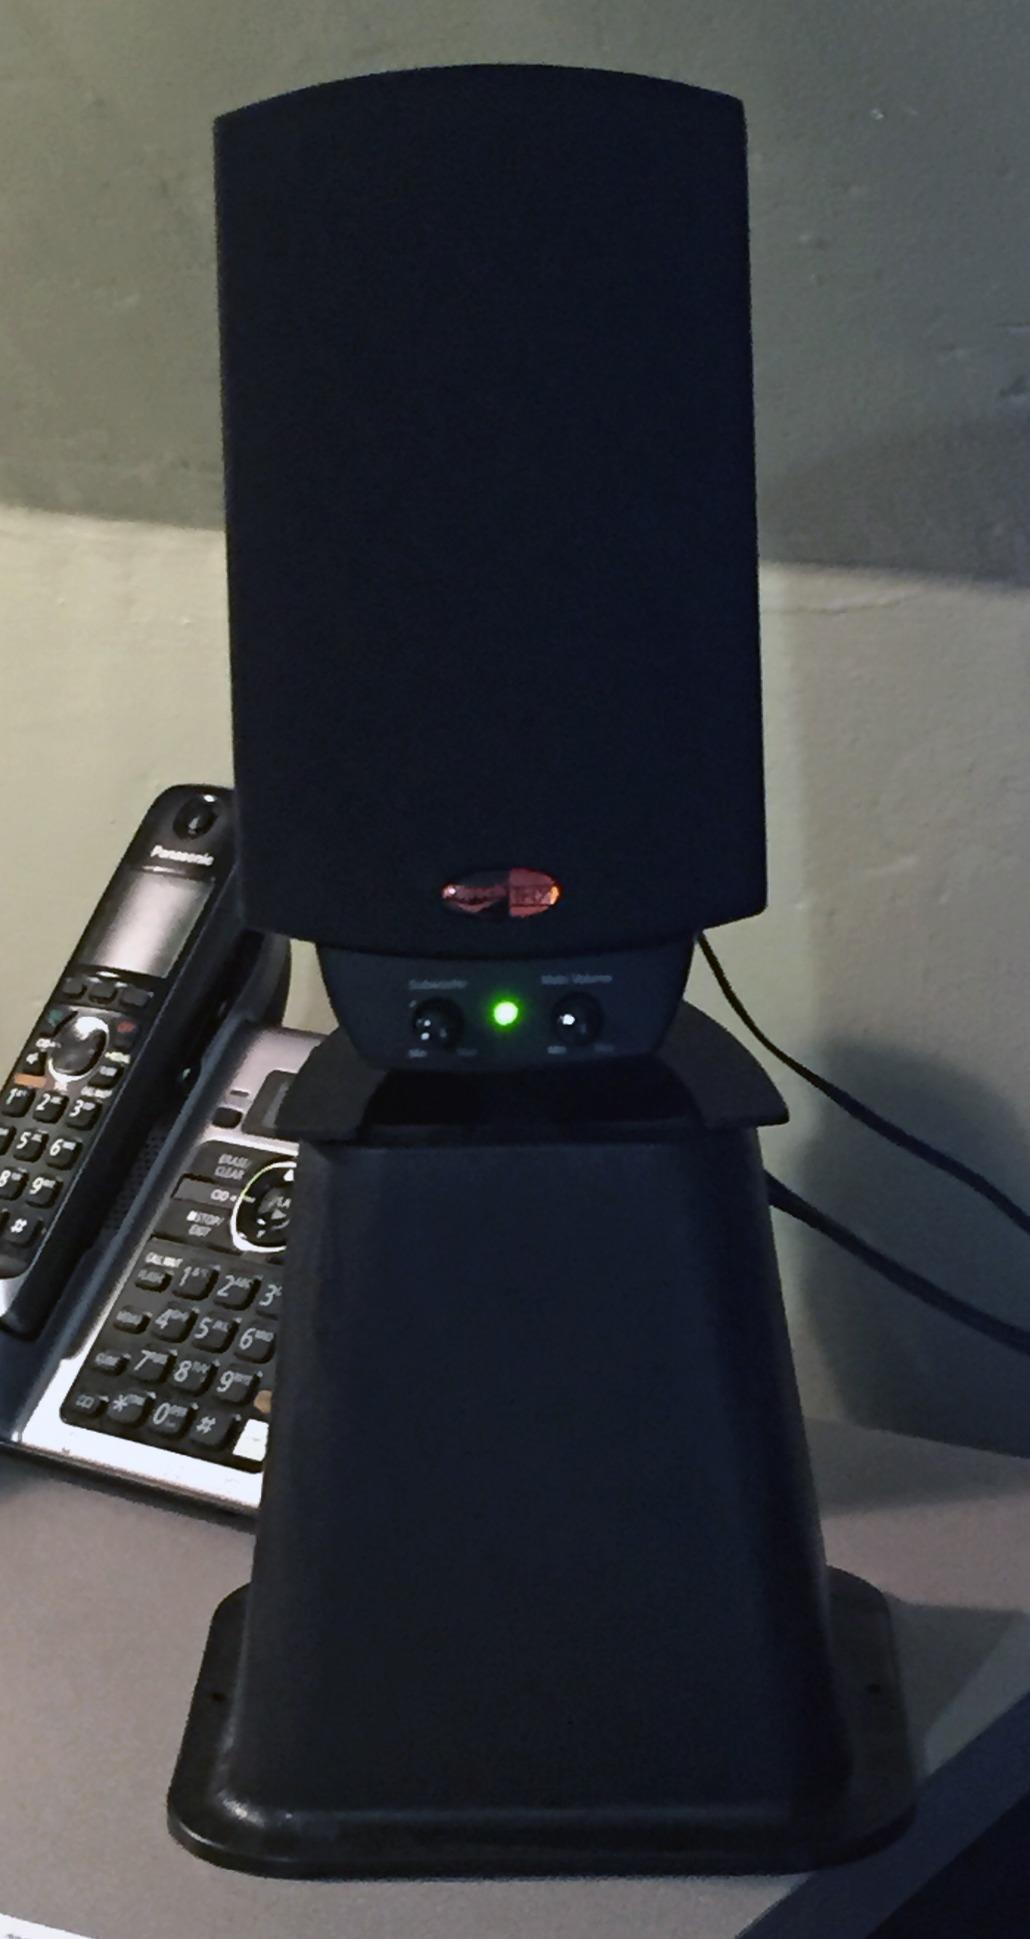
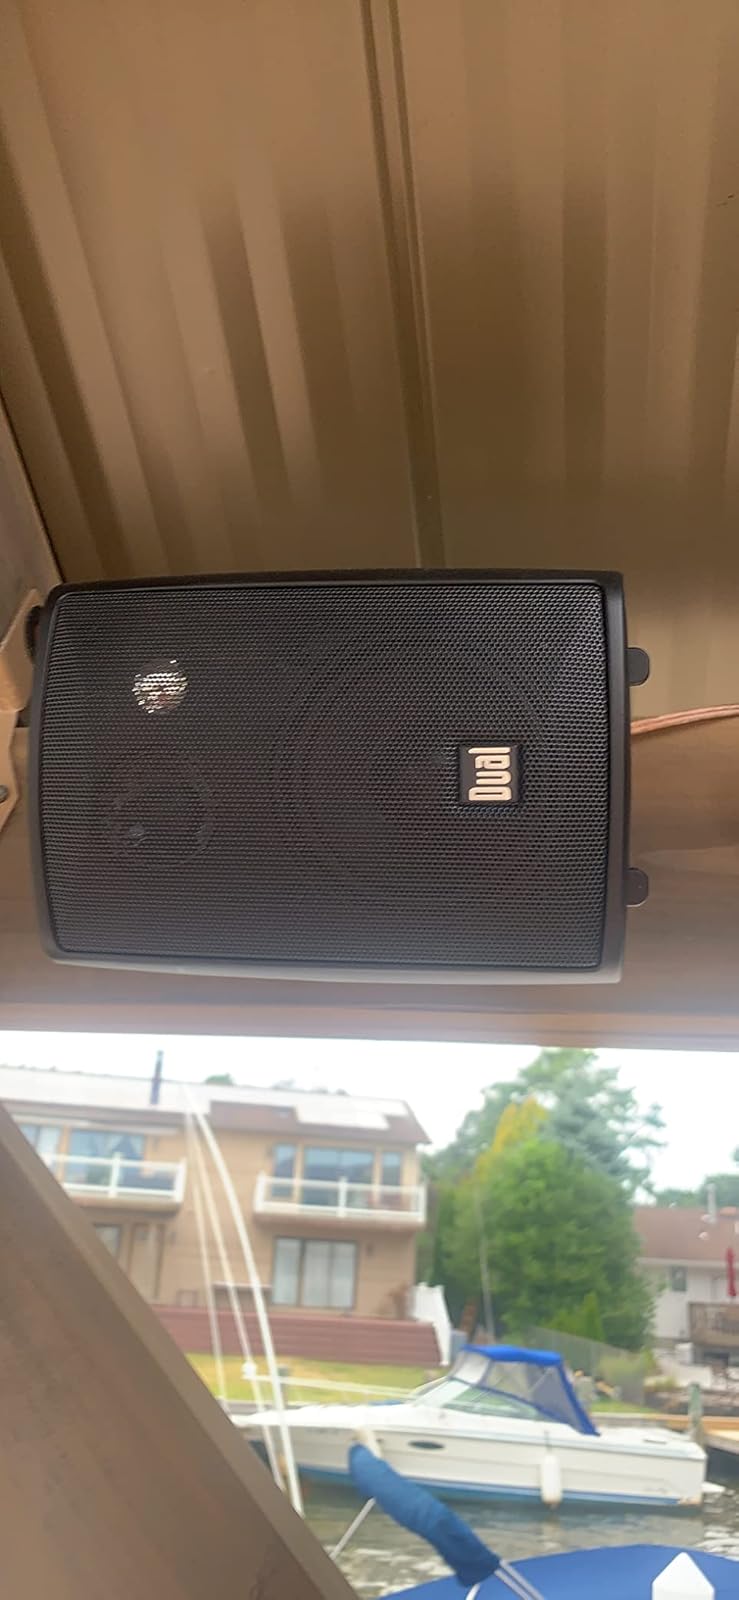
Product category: speaker
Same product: no